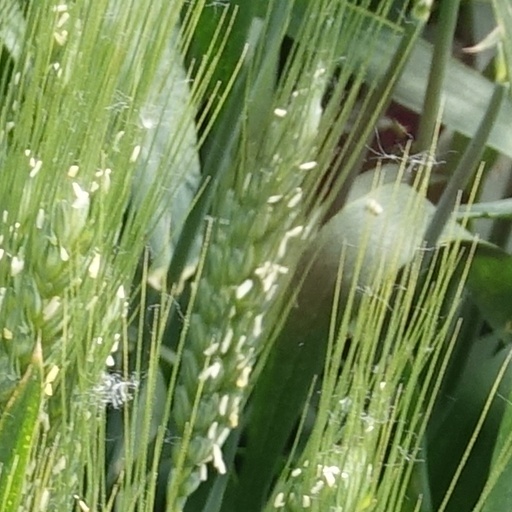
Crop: wheat